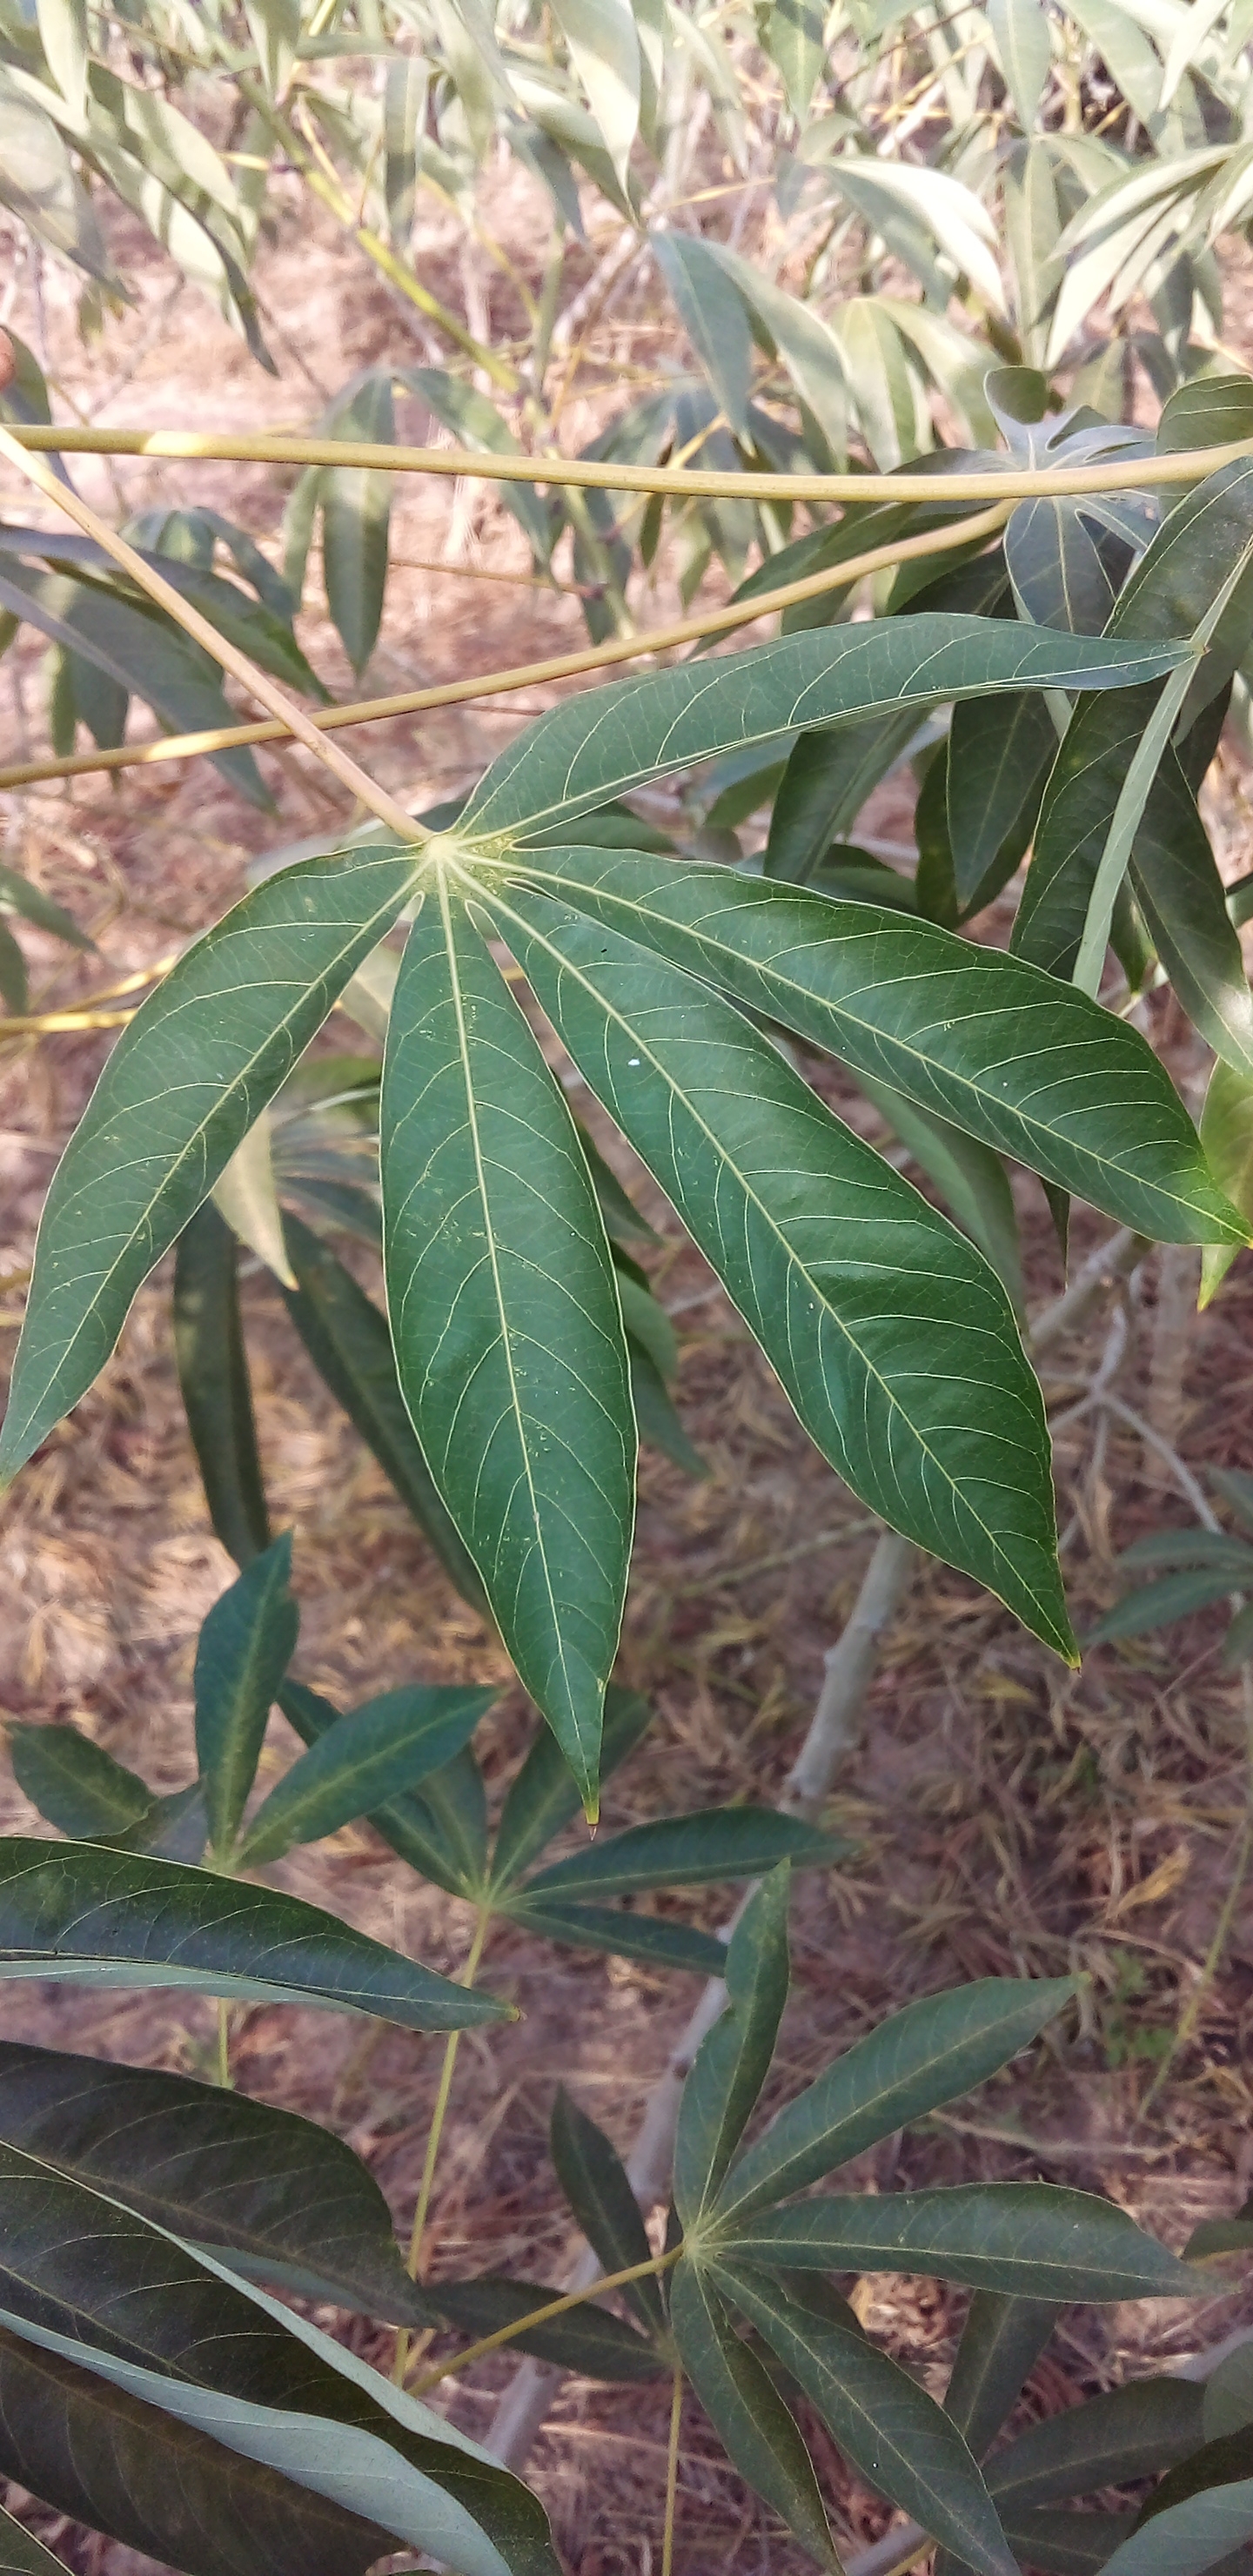
Label: healthy